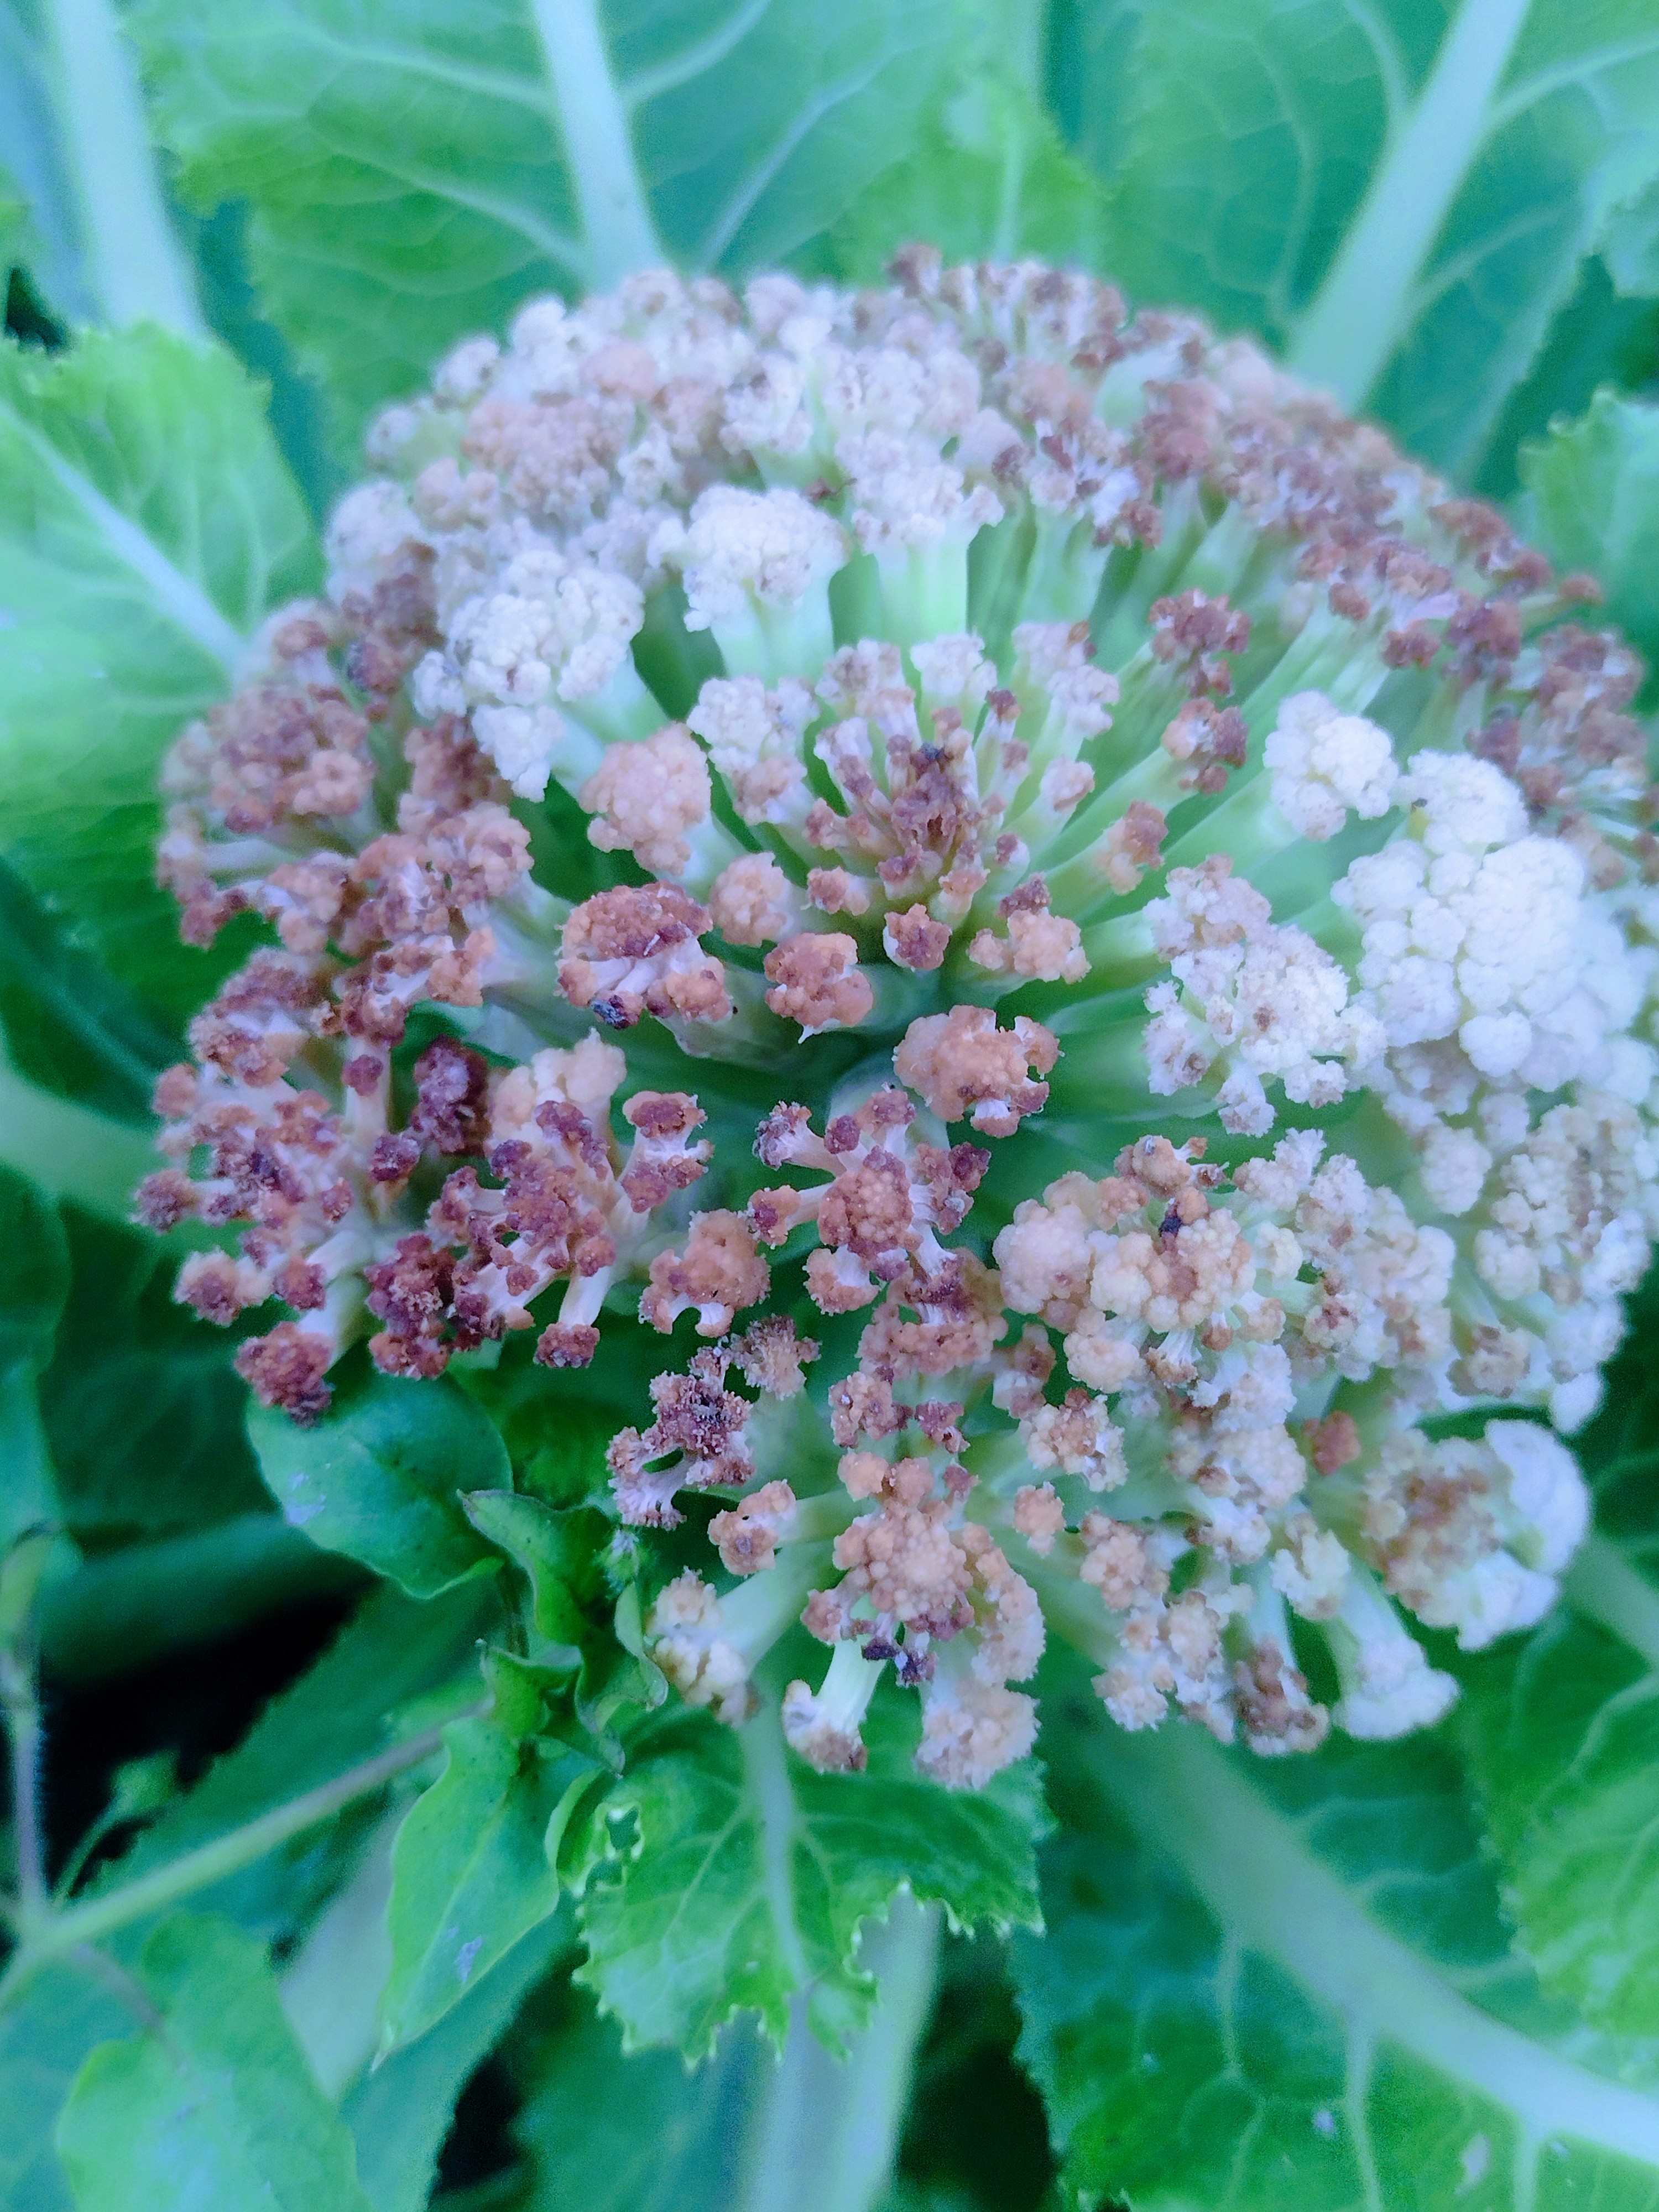
Label: Bacterial spot rot